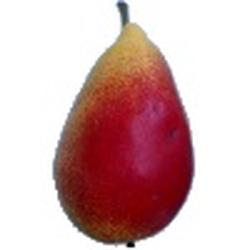
Label: Pear